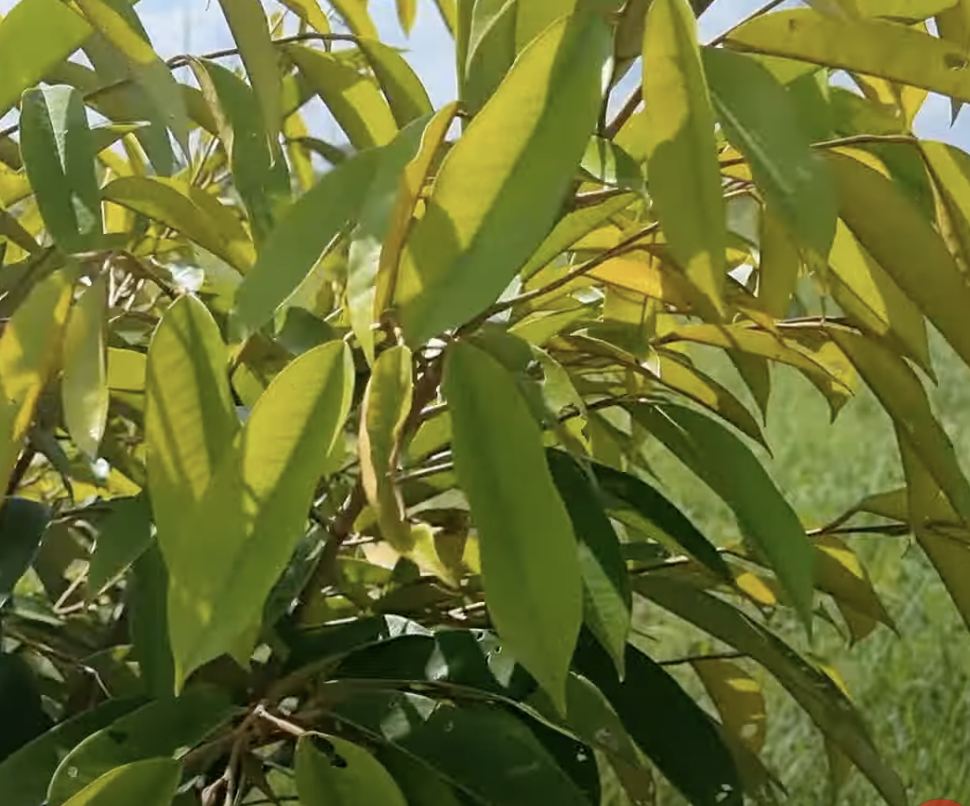
Label: yellow_leaf